Fung Lok Wai

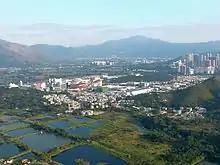
Fung Lok Wai (foreground) and Wang Chau (center).

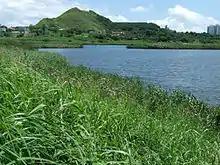
Kai Shan of Wang Chau viewed from Fung Lok Wai.

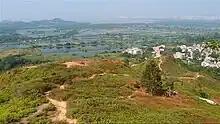
Fung Lok Wai and Shing Uk Tsuen viewed from Kai Shan.

Fung Lok Wai is an area of Yuen Long District that features fish ponds.